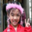
Label: girl